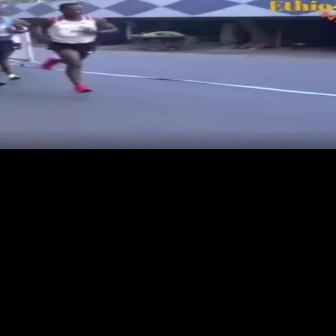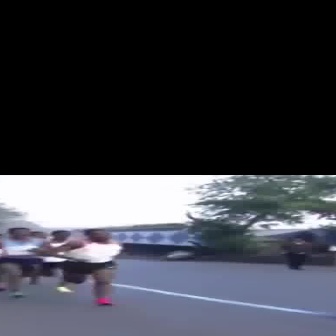
  Please identify the target specified by the bounding box [26,2,117,92] in the first image and locate it in the second image. Return the coordinates in [x_min,y_min,x_max,y_max] format.
Answer: [43,229,119,305]